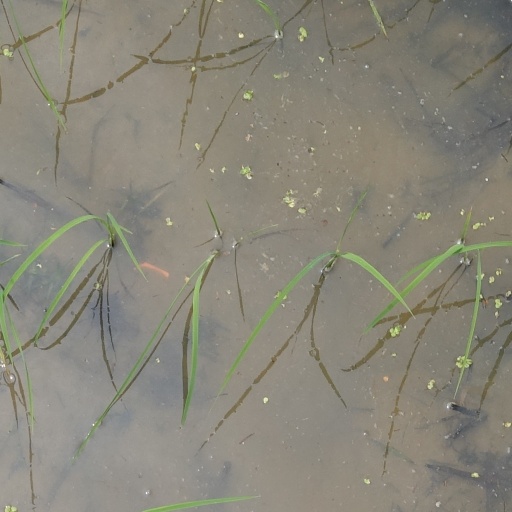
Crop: rice